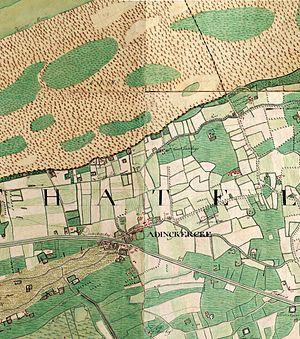
Carte de Ferraris centrée sur Adinkerke, dans la chatellenie de Furnes, avec la mer en haut à gauche.
Adinkerque, est une section de la commune belge de La Panne située en Région flamande dans la province de Flandre-Occidentale, elle se situe dans la banlieue de la ville côtière de La Panne à laquelle elle est rattachée. Elle se trouve dans le Westhoek, le long de la frontière française, à trois kilomètres de la côte, sur le canal Nieuport-Dunkerque.